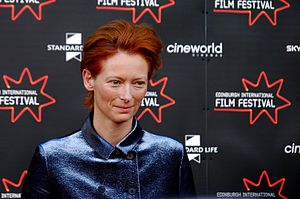
Oscaruddelingen 2008 / Vindere og nominerede / Bedste kvindelige birolle
Tilda Swinton - Bedste kvindelige birolle for sin rolle i Michael Clayton
Oscaruddelingen 2008, den 80. oscaruddeling, fandt sted 24. februar 2008. Værten var for anden gang skuespiller og tv-vært Jon Stewart, kendt fra bl.a. The Daily Show. Han havde sidst værtsrollen ved Oscaruddelingen 2005. I Danmark blev programmet vist på TV 2 Film med Jesper Steinmetz som studievært.